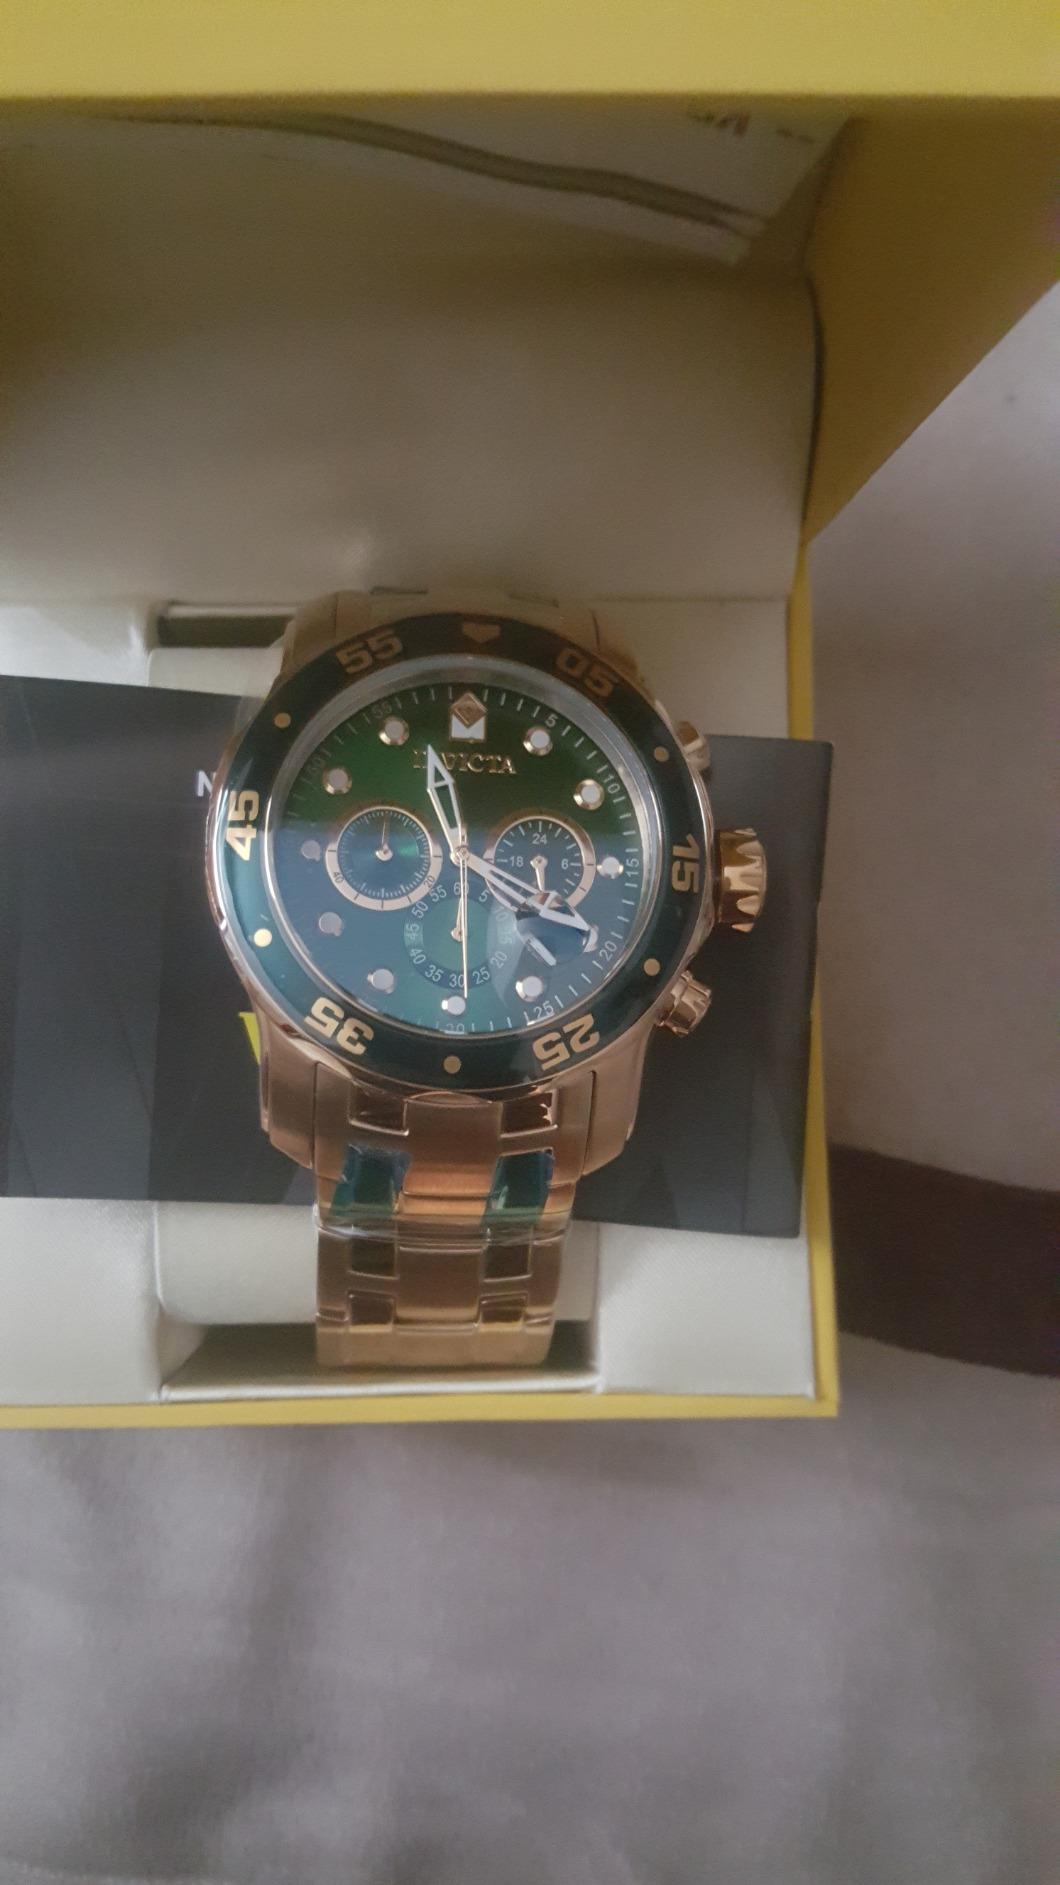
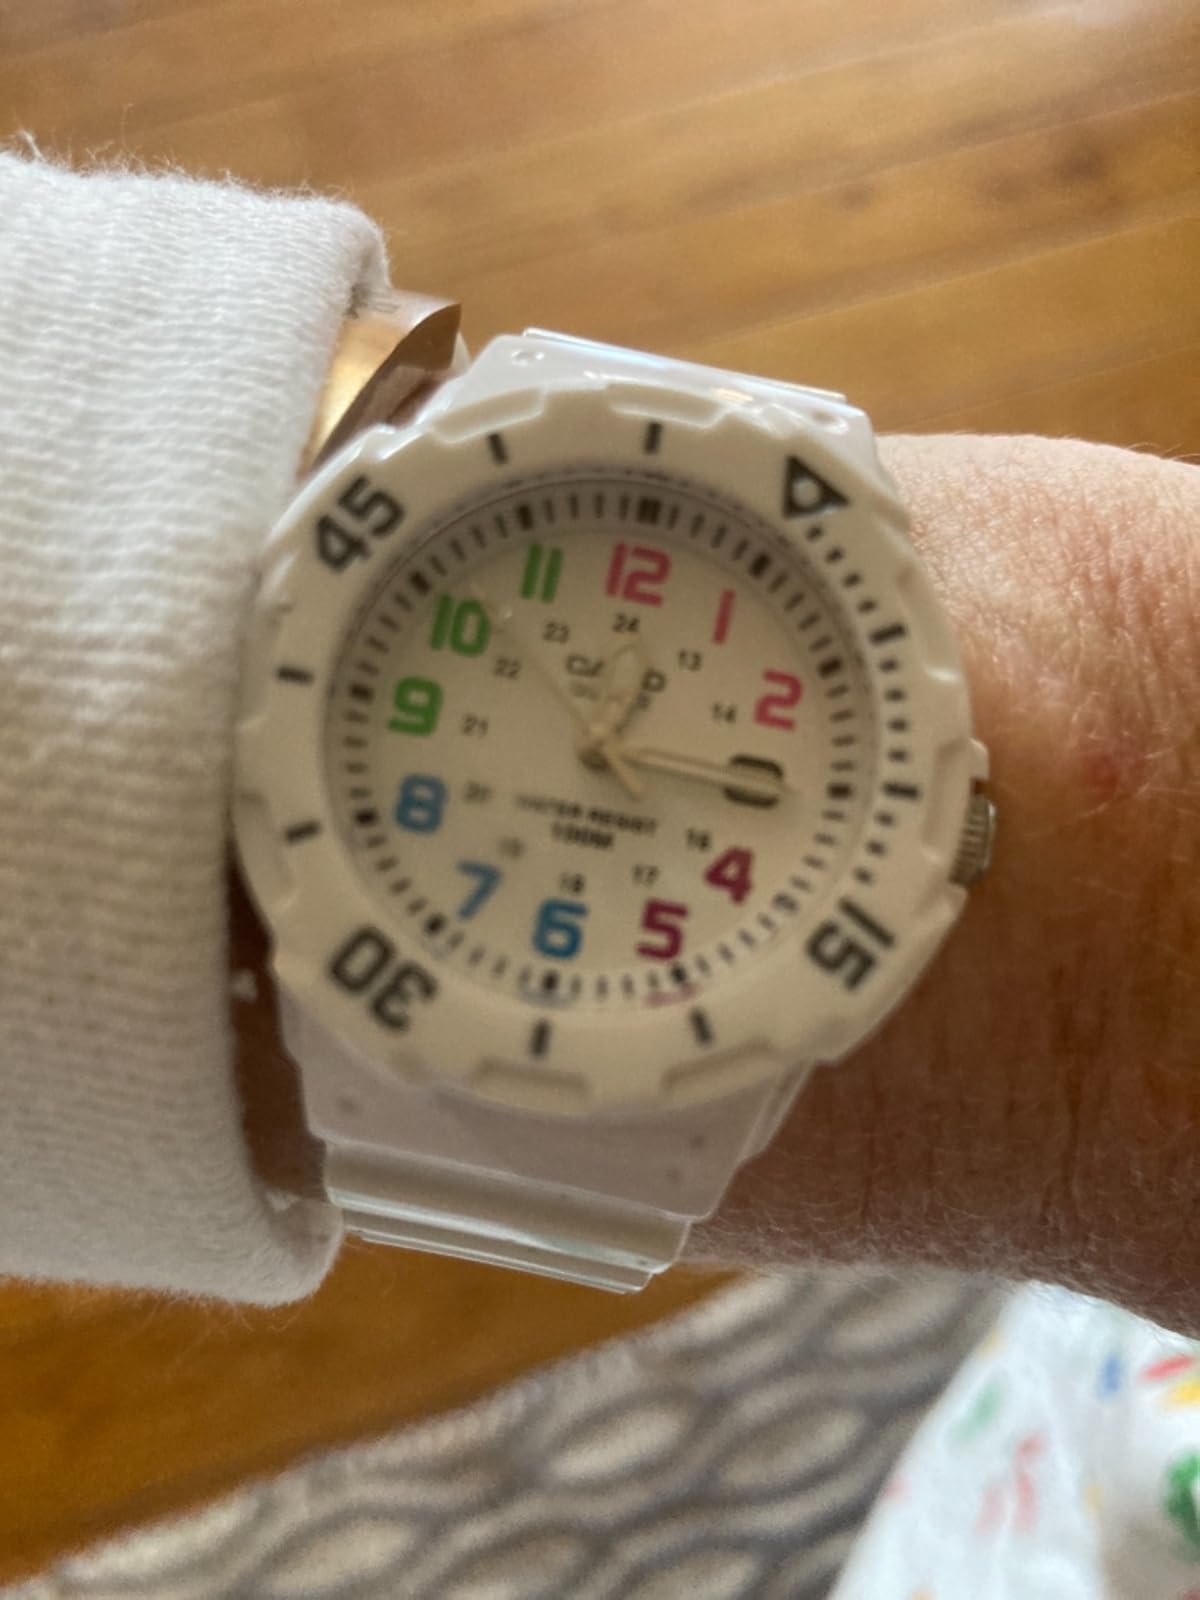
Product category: accessories_watch
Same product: no